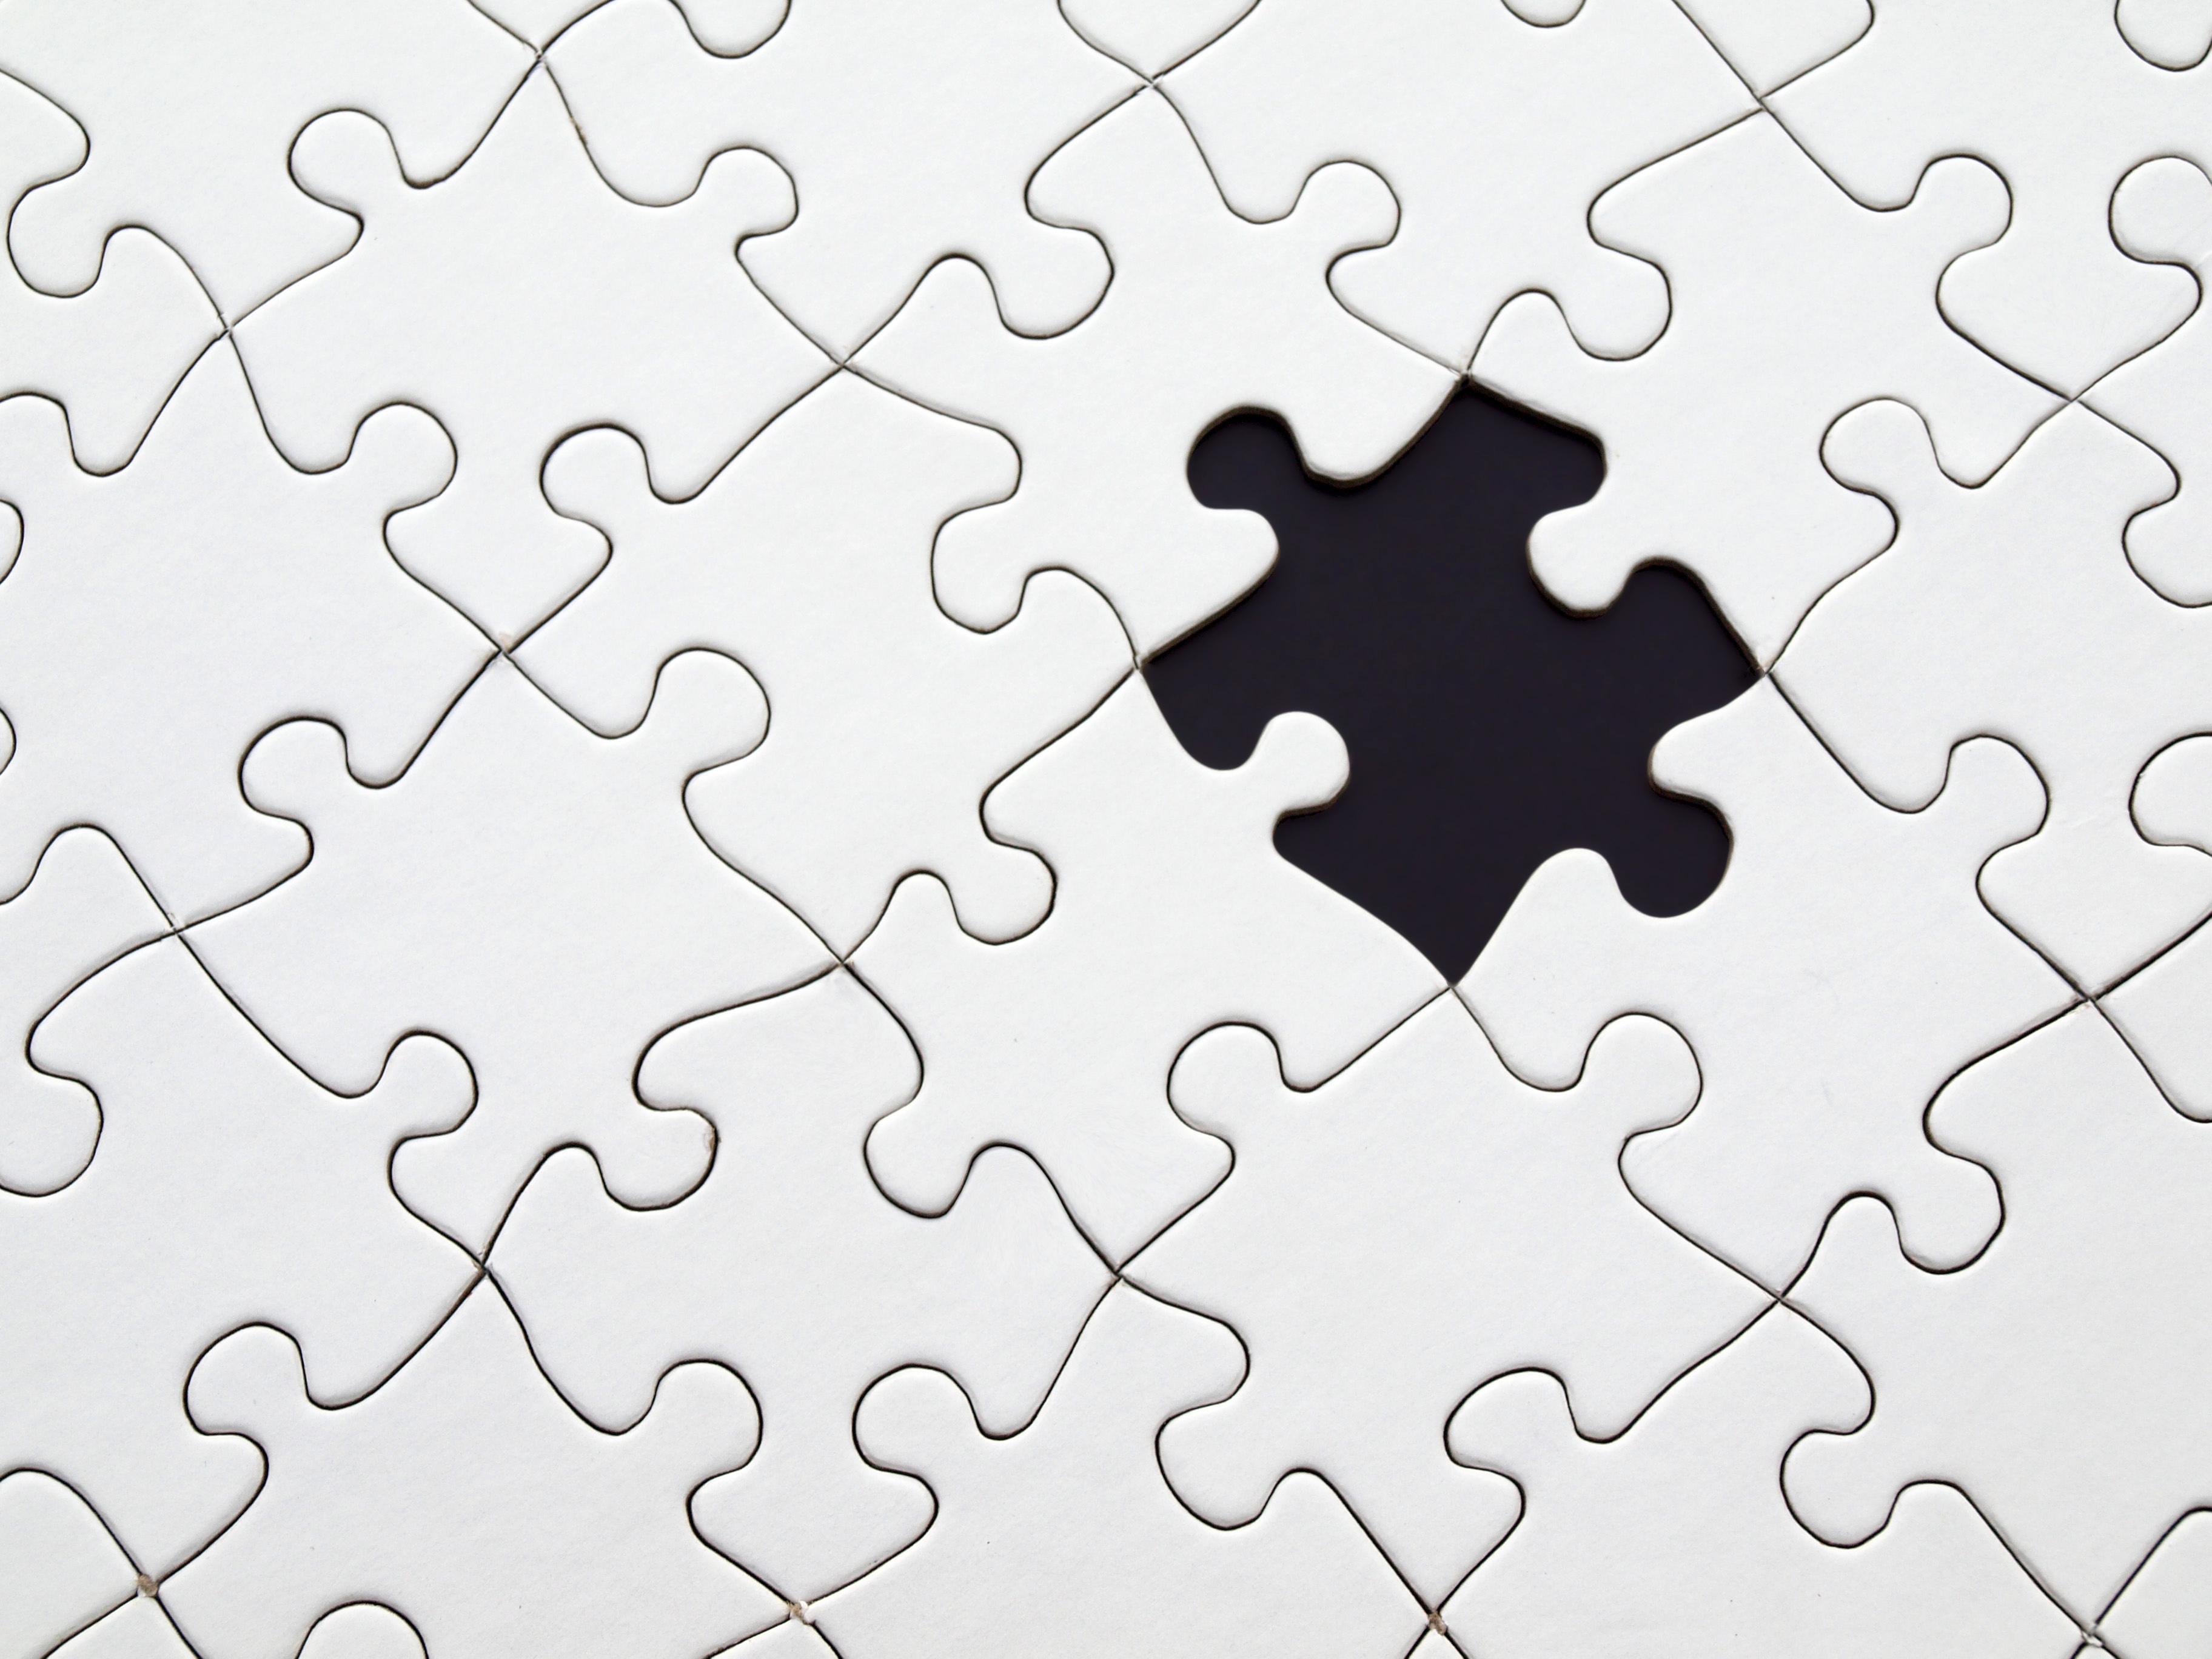
puzzle, missing, hole, empty, play, activity, insert, challenge, mistake, find, leisure, try, search, jigsaw puzzle, line, pattern, design